Obanta

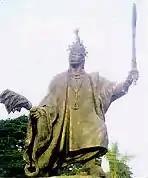

Obanta (originally Ogborogan) was the third king of the Ijebu kingdom who reigned in the 14th century in what is now Ogun State, Nigeria.